Seiche

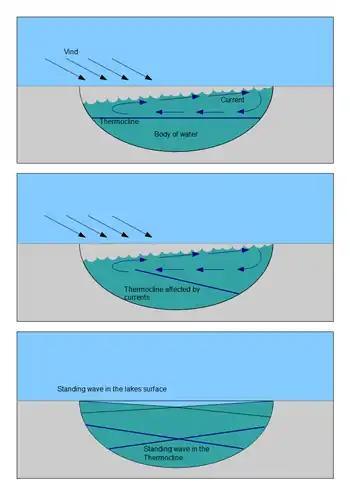
Illustration of the initiation of surface and subsurface thermocline seiches.

Seiches are also observed beneath the surface of constrained bodies of water, acting along the thermocline.